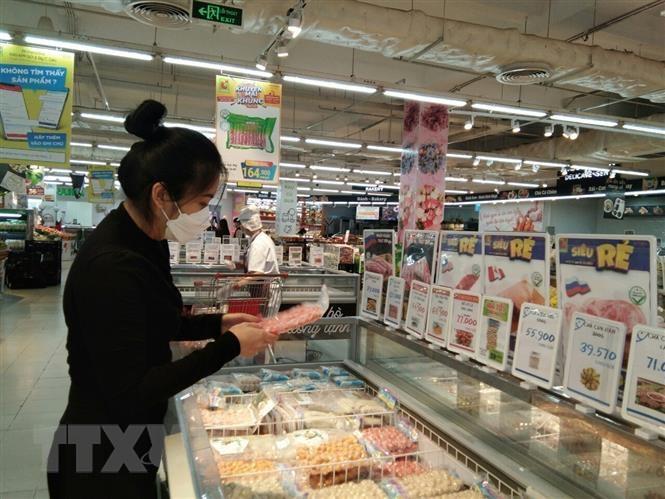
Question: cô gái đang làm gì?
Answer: cô ấy đang lựa đồ ăn